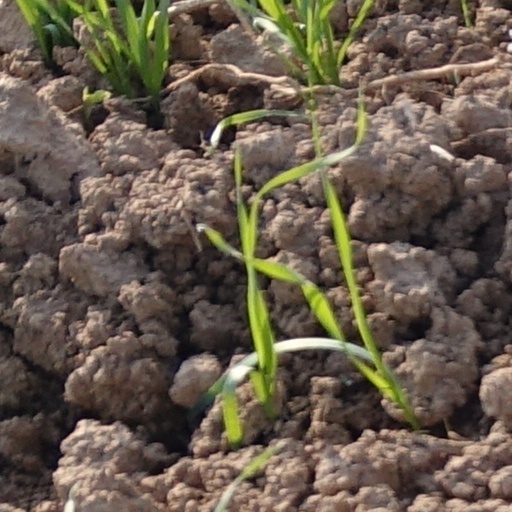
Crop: wheat